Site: brandenburg
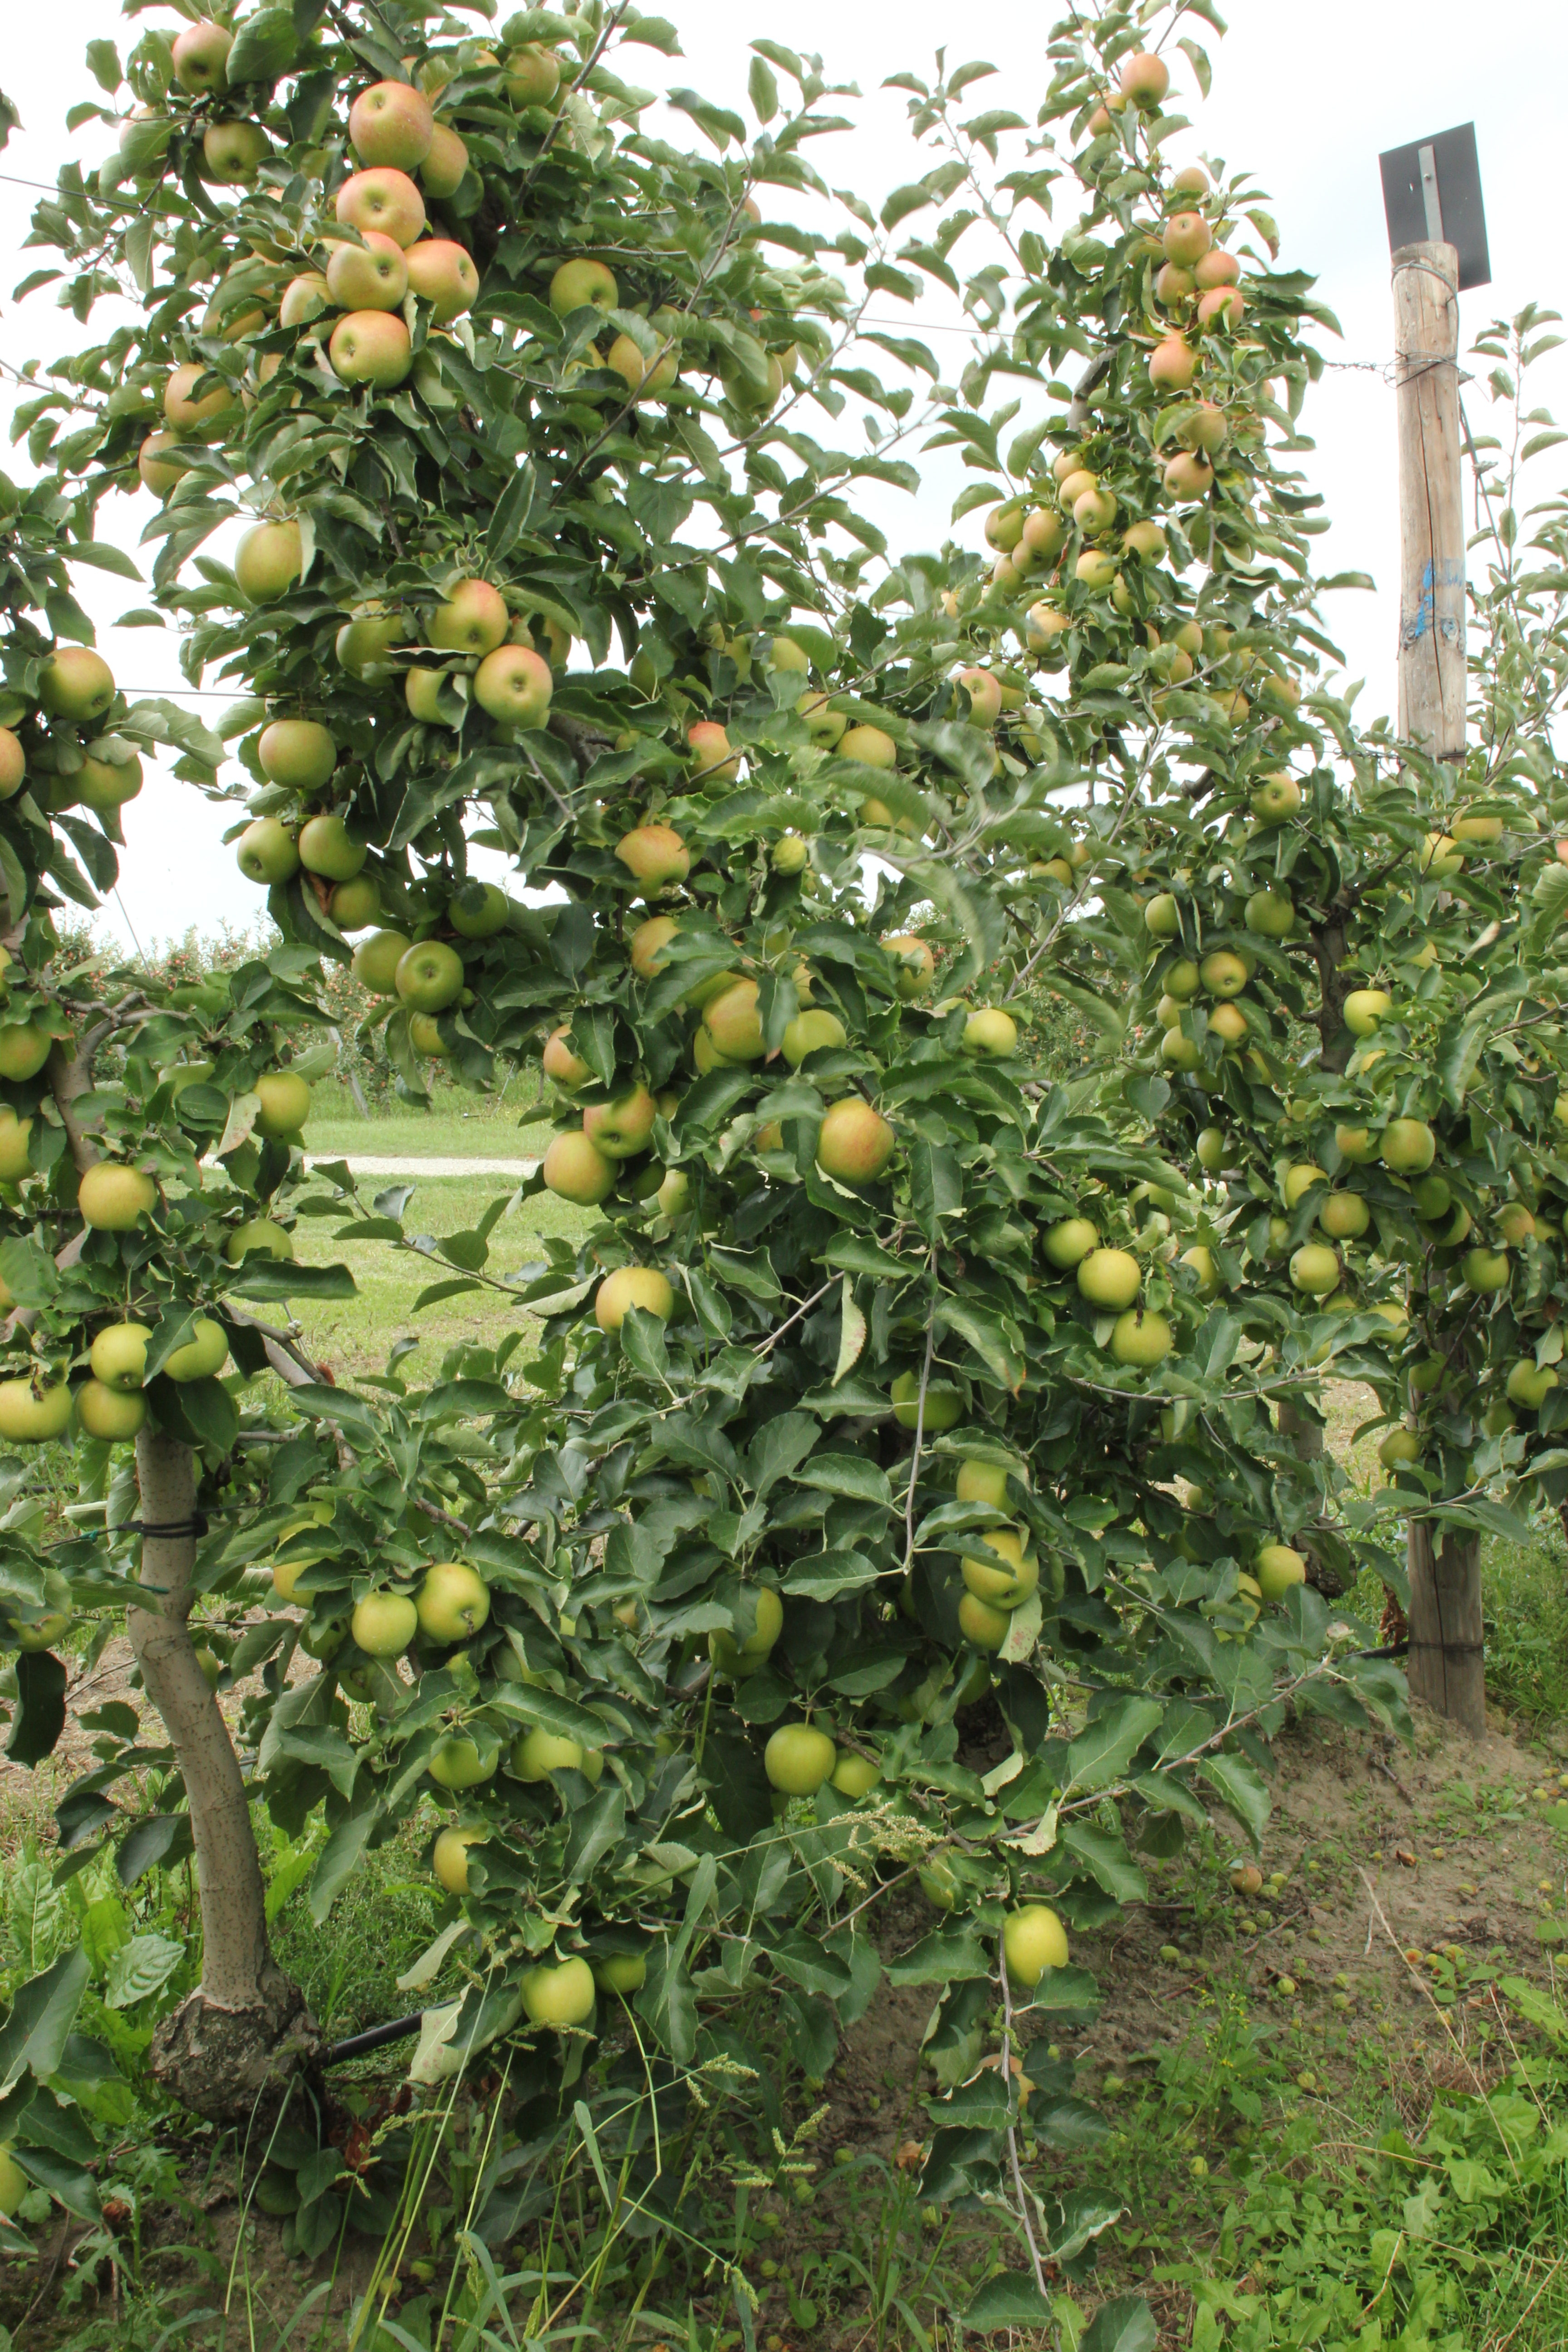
Growth stage (BBCH 87): Maturity of fruit and seed